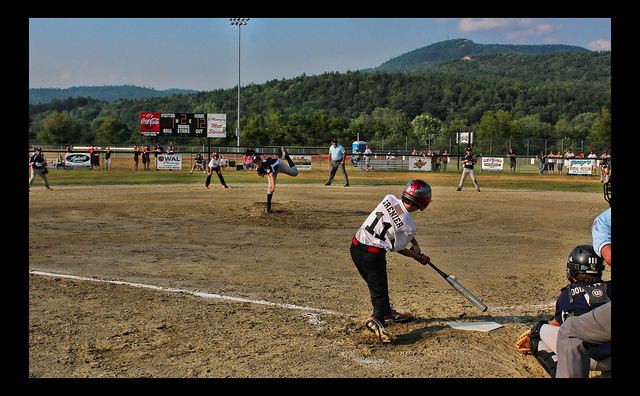
cầu thủ ném bóng đang ném bóng về sân nhà trong trận đấu